2016 Red Rooster Sydney SuperSprint

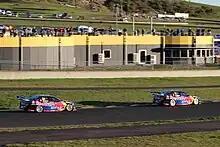
Shane van Gisbergen and Jamie Whincup scored a 1–2 finish for Triple EIght Race Engineering in Race 18.

After every driver had completed their pit stop, Van Gisbergen led from Whincup, McLaughlin, Craig Lowndes and Slade, with the tyre condition of each varying throughout the field. Courtney and Mostert used their younger tyres to move forwards and assume third and fourth position respectively by lap 26. Van Gisbergen and Whincup began battling for the lead in the closing stages, with the pair making slight contact at Turn 2 on lap 28. Smoke began issuing from the front-right corner of Whincup's car on the final lap; this was later revealed to be caused by rubber debris burning inside the brake disc. Van Gisbergen took victory by a quarter of a second over Whincup, with Courtney completing the podium ahead of Mostert, McLaughlin, Lowndes, Slade, Tander, Rick Kelly and Fabian Coulthard. Whincup's championship lead was reduced to 98 points, while Lowndes and Winterbottom became tied on points for third place after the latter finished eleventh.